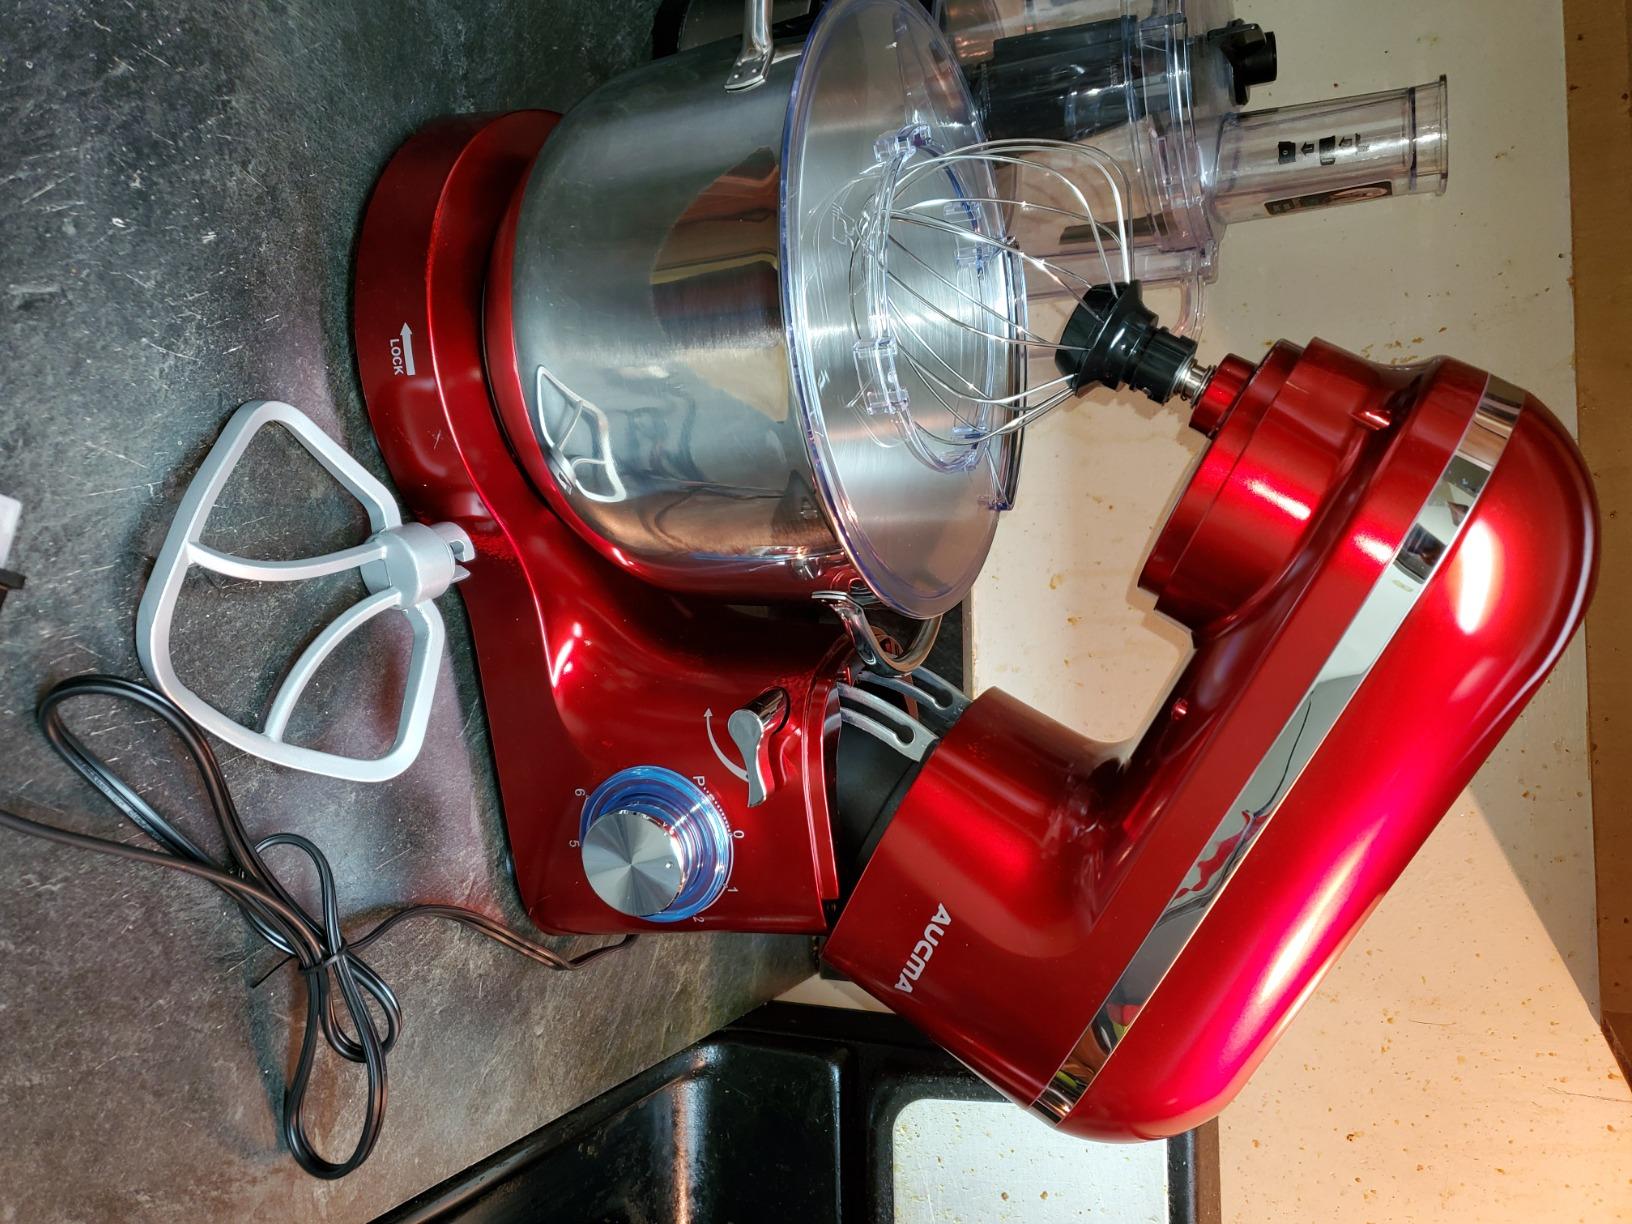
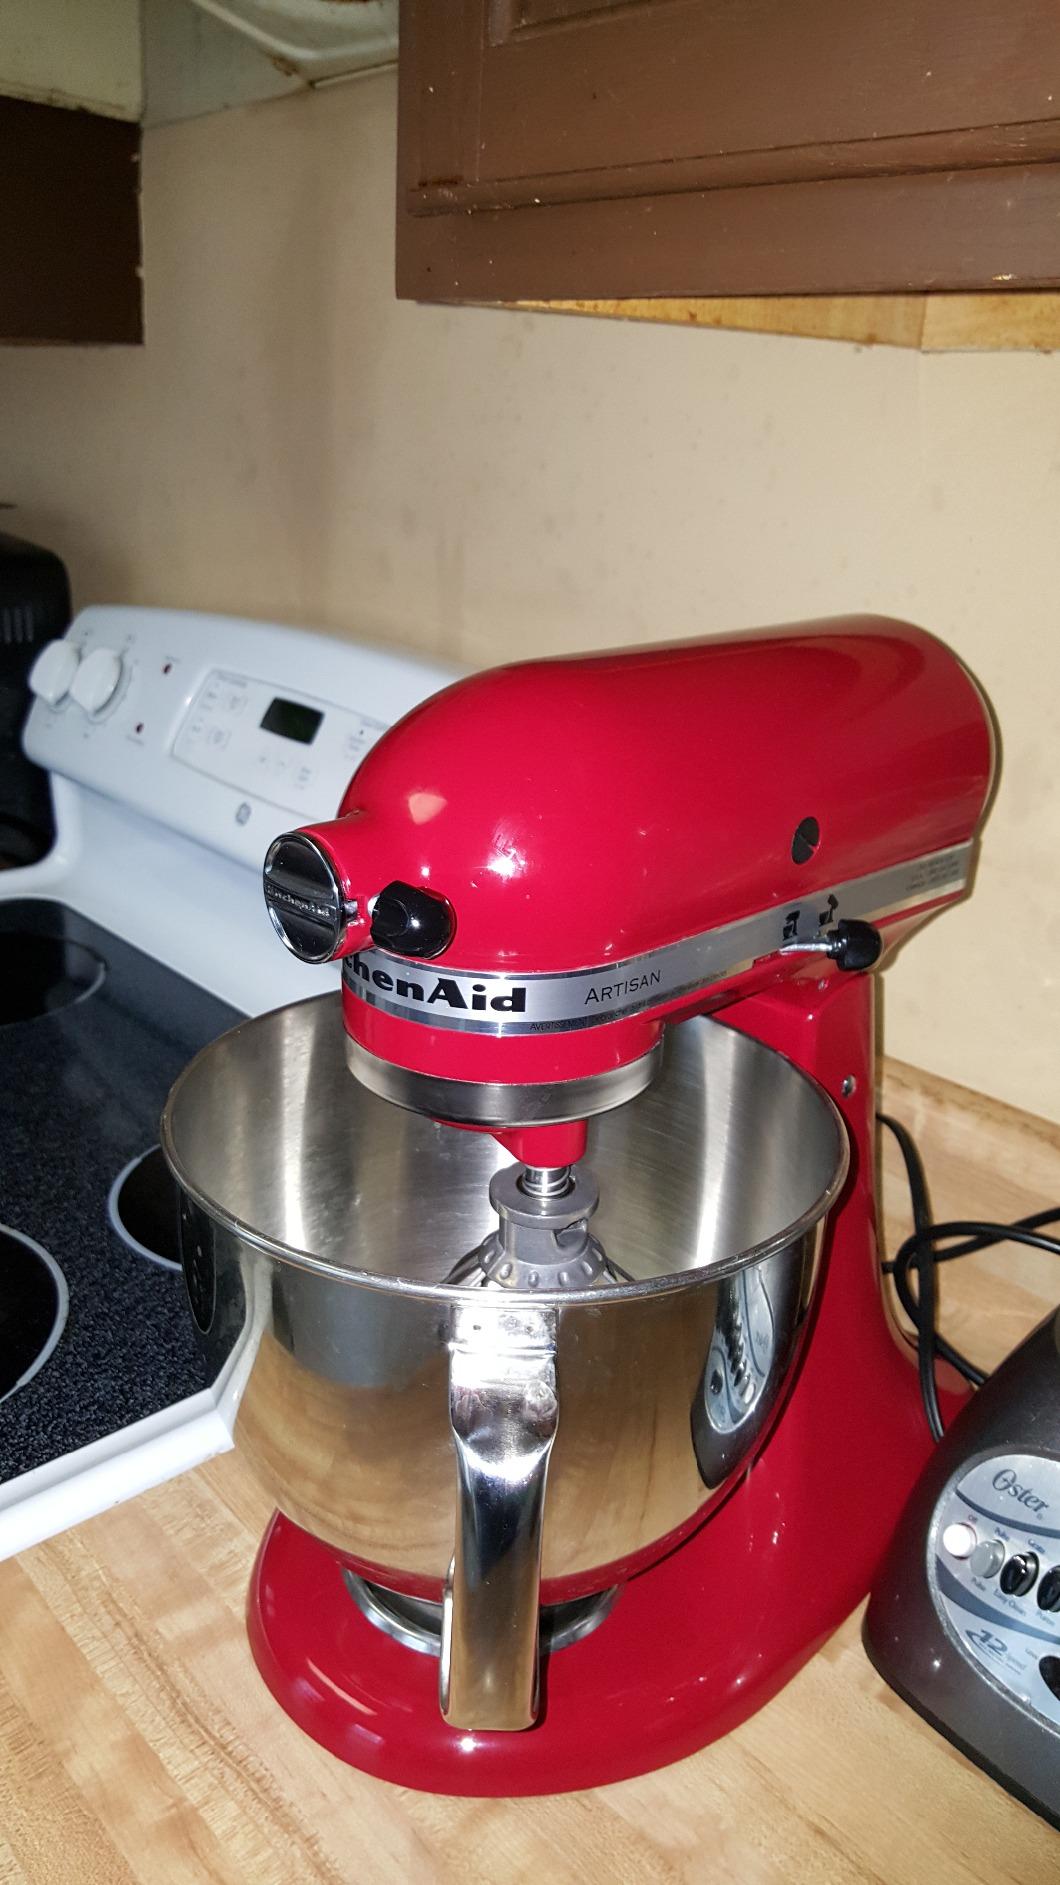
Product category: items_mixer
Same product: no